Advanced Dungeons & Dragons (Community)

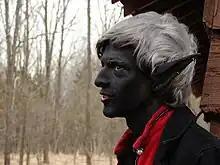
In the episode, one of the characters wears makeup resembling blackface to portray a dark elf, similar to the person depicted above.

On June 26, 2020, Netflix and Hulu removed the episode from their platforms due to scenes with Chang playing a dark elf by wearing makeup resembling blackface. The episode's removal came in the wake of two other shows – "Scrubs" and "30 Rock" – pulling episodes featuring characters in blackface. A statement from Sony Pictures Television said that the studio supported the decision to remove the episode.